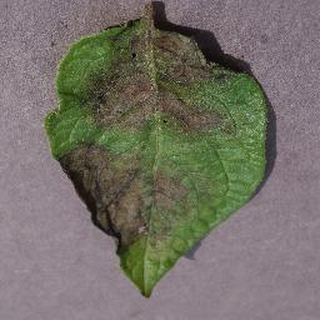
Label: potato_late_blight